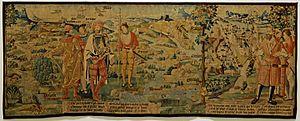
Manufacture d’Arras (?), Galathès, fils d’Hercule, 11e roi des Gaules, et Lugdus, fondateur de Lyon , musée de l'Oise.
La Tenture de l'Histoire des Gaules représente dix rois mythiques des Gaules qui auraient régné avant la conquête de Jules César.
Jean Lemaire, Jean Le Maire ou Jehan Le Maire est un poète et un chroniqueur hennuyer, d'expression française.